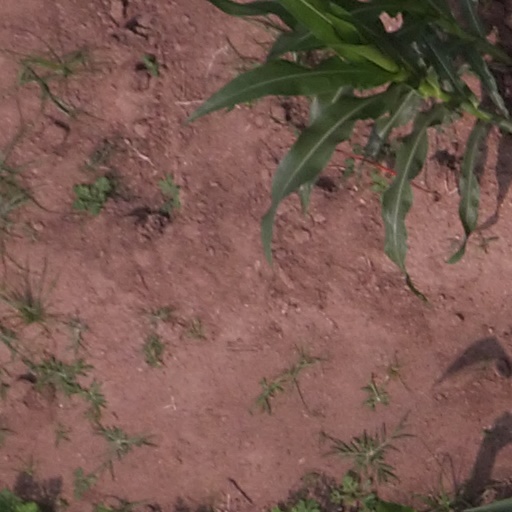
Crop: maize; corn